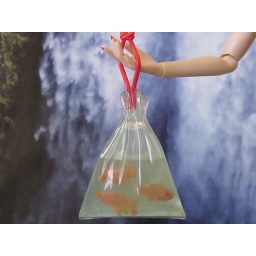
Goldfish in a bag of water